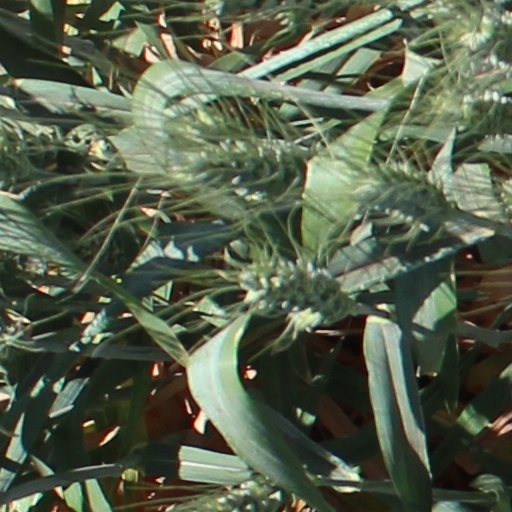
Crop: wheat